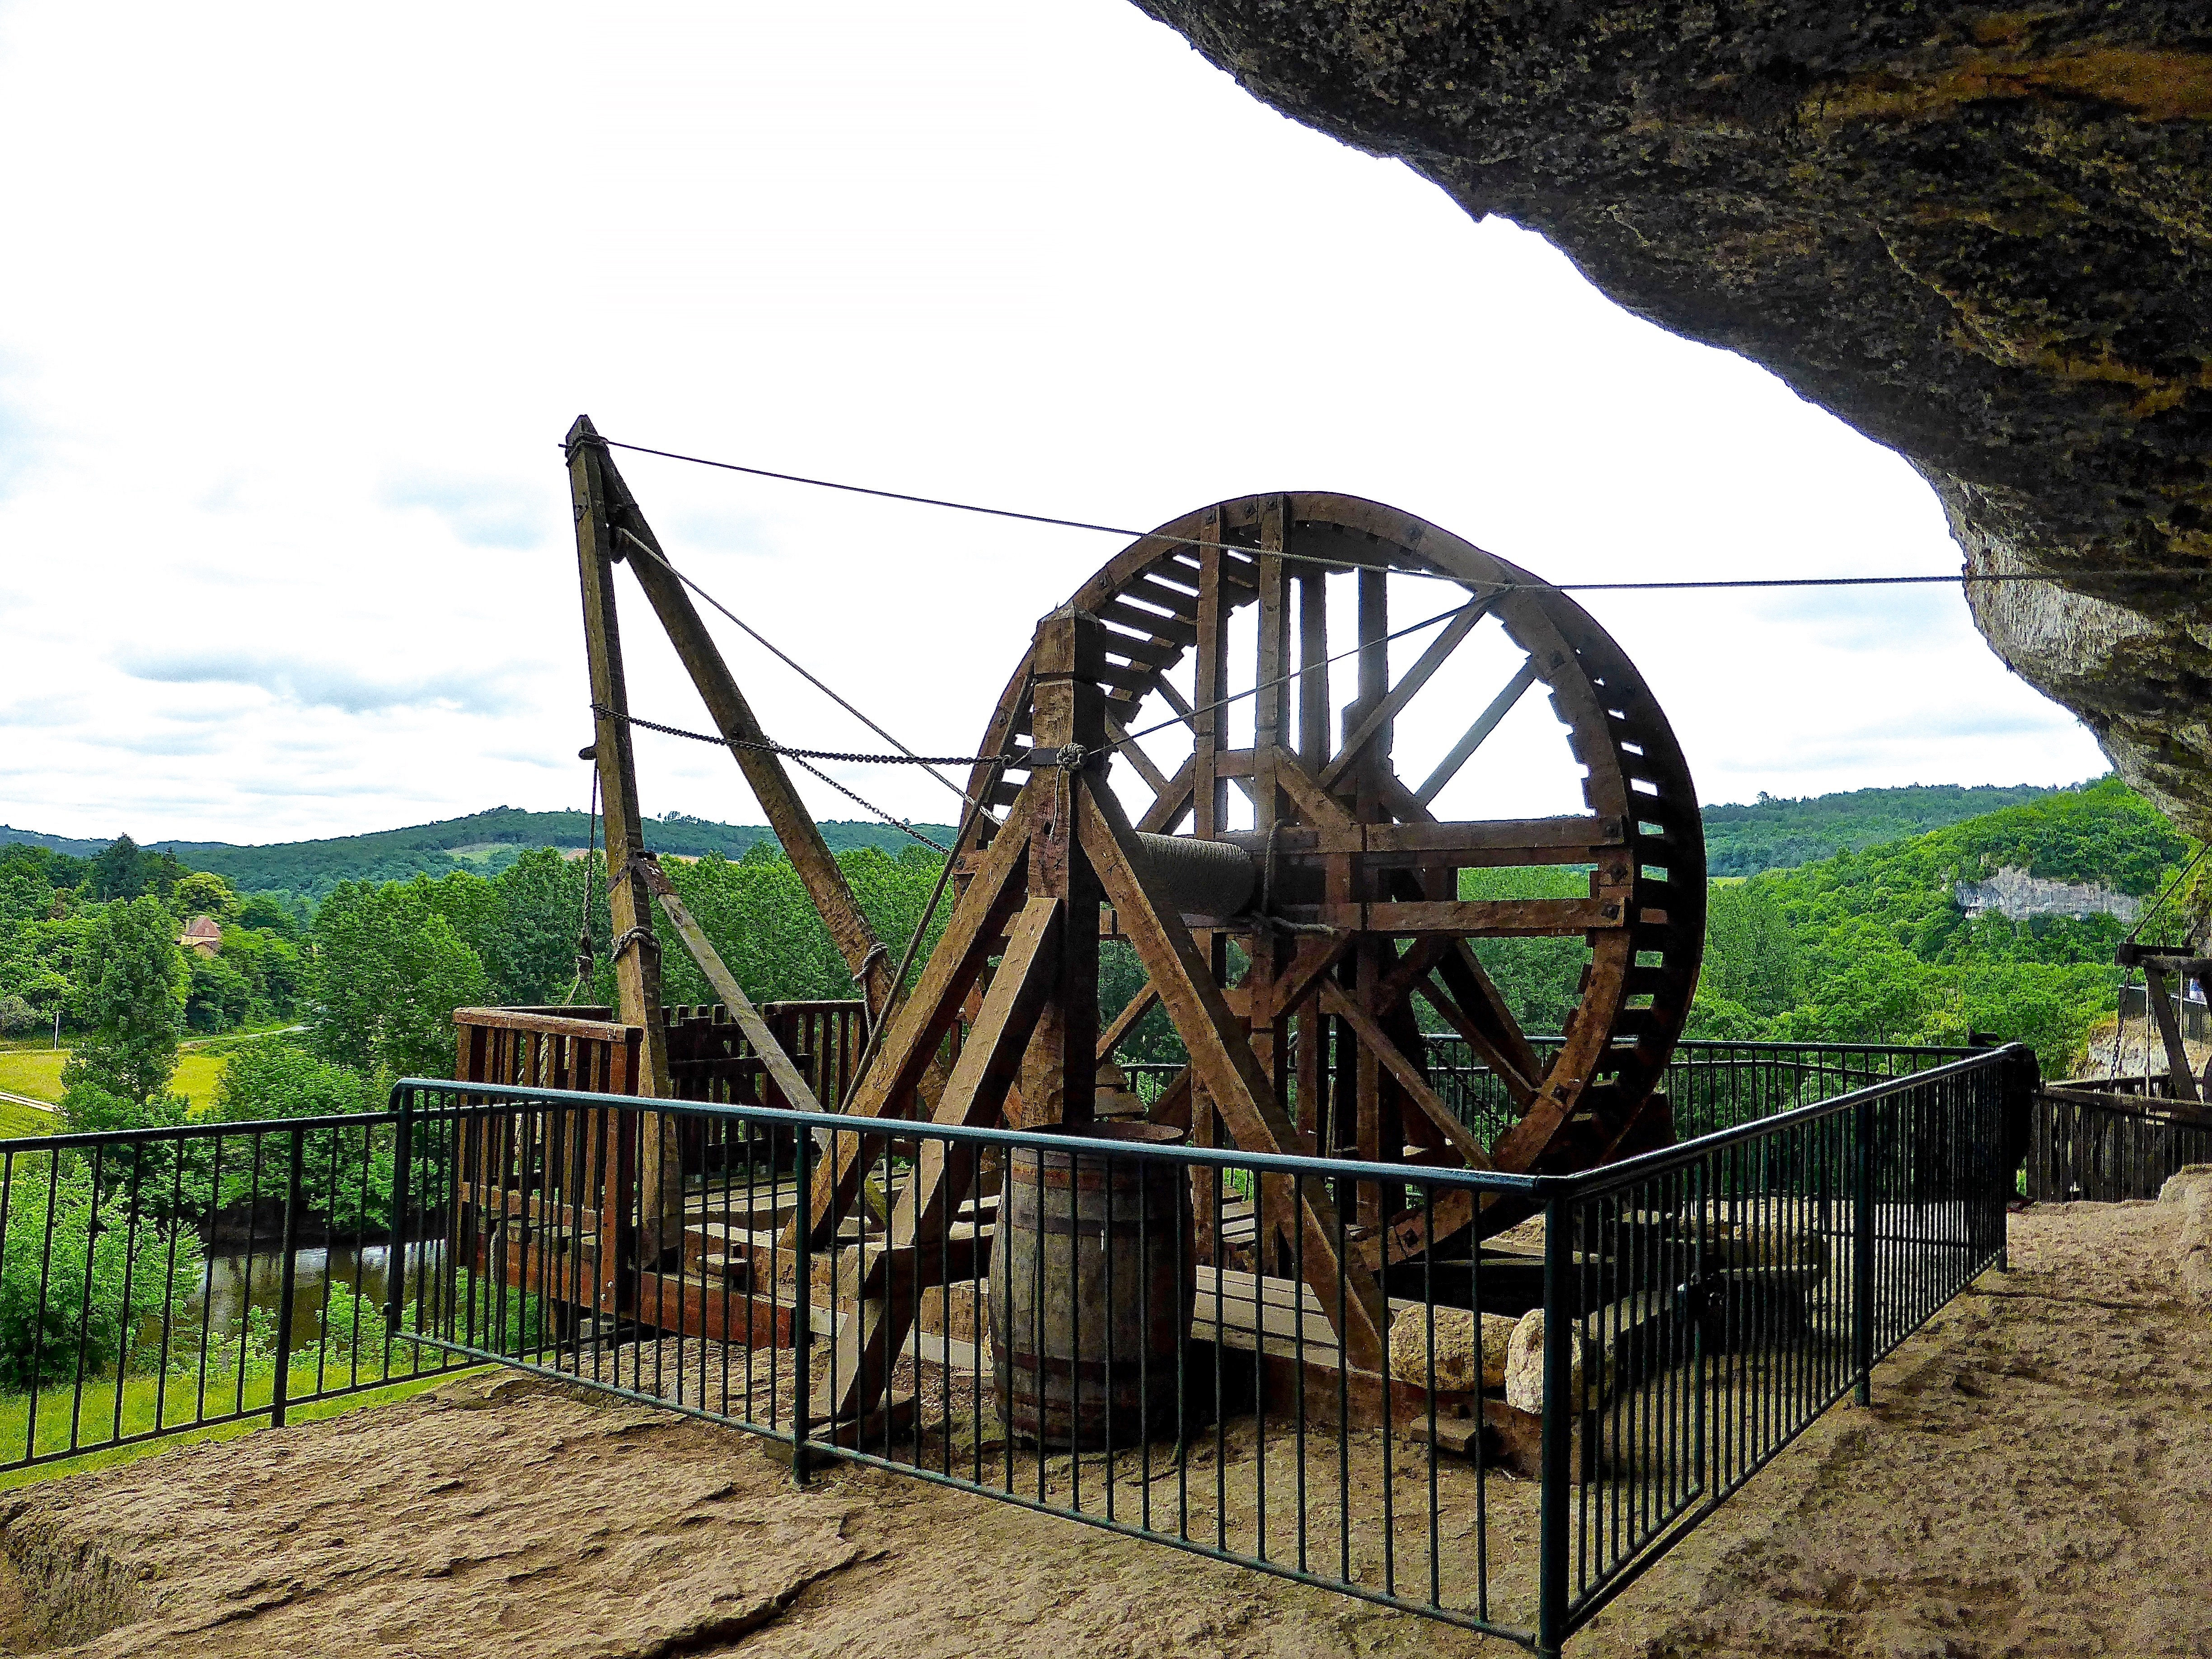
technology, wheel, building, construction, industrial, machinery, industry, engineering, playground, crane, historical, production, peyzac le moustier